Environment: real
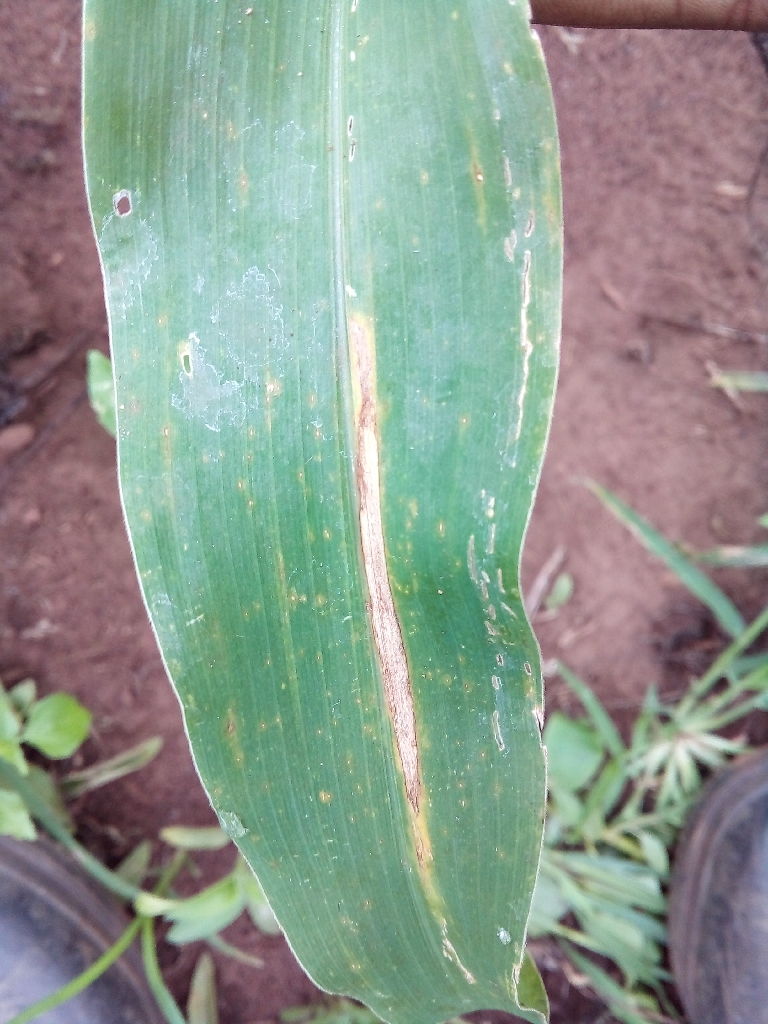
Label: northern_corn_leaf_blight